Ann Codee

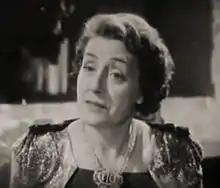
Codee in "Drums of the Desert" (1940)

Ann Codee (born Anna Marie Vannuefflin, 5 March 1890 – 18 May 1961) was a Belgian actress with numerous hit films on her résumé, such as "Can-Can", "Kiss Me Kate", and "Interrupted Melody". Born in Antwerp, Belgium, her name was sometimes found in newspapers as Anna Cody.